El Gráfico (Argentina)

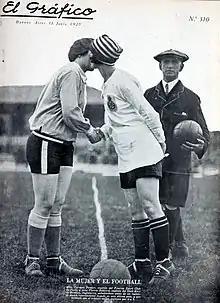
A cover of "El Gráfico" magazine depicts French footballer Carmen Pomiès, left, kissing English footballer Florrie Redford before a match in 1925.

Not only was "El Gráfico" popular for those reasons, but it had a significant impact on the role of women in sports. Before the beginning of the twentieth century both girls and women were not given the same amount of exposure in the media as men were. Their chances and abilities to play were hindered as they were overshadowed by the male-dominated world of media and sport. Fortunately, after major changes to women's uniforms were implemented by the 1920s, "El Gráfico" played a key role in the creation of new images of women and sports. Throughout this time period the magazine published many photographs of women athletes. In 1919 the third edition featured women tennis players on the cover, and throughout the 1930s about 15 percent of "El Gráfico"'s front cover pages featured women. The magazine not only displayed the women in action playing on the fields, but it featured their accomplishments within the contents of the pages. Another way it aided in displaying these women was by identifying the women's club memberships. Although a small and simple act, this highlighted their participation in the sporting community on a larger scale.